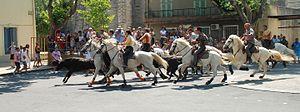
France - Gard - Calvisson - Abrivado
Le gardian est le gardien d'une manade camarguaise ou troupe de taureaux ou de chevaux élevée en semi-liberté et appartenant à un manadier. Pour le Code du travail, le gardian est un ouvrier agricole. Dans le monde rural de la France du XIXᵉ siècle, c'est le bouvier de Camargue.
L'abrivado est un mot provençal signifiant « élan, hâte », noté abrivada ou abrivado, qui désignait jadis la conduite des taureaux depuis les pâturages jusqu'aux arènes sous la surveillance de gardians. La bandido désignait le retour des taureaux des arènes aux pâturages.
L'Occitanie est une région administrative française créée par la réforme territoriale de 2014 comportant 13 départements, et qui résulte de la fusion des anciennes régions Languedoc-Roussillon et Midi-Pyrénées. Temporairement appelée Languedoc-Roussillon-Midi-Pyrénées, le nom « Occitanie » est officiel depuis le 28 septembre 2016 et effectif depuis le 30 septembre 2016. S'il est sous-titré « Pyrénées-Méditerranée » par le conseil régional, ce sous-titre n'apparaît pas dans le Journal officiel de la République française. Le conseil régional est présidée par Carole Delga depuis le 4 janvier 2016, et son chef-lieu est Toulouse.